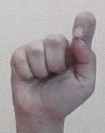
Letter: fa